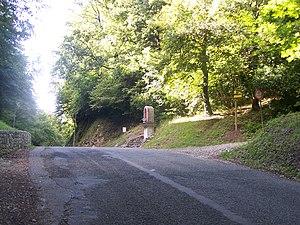
Route au col du Chat, direction Yenne, en Savoie.
Le col du Chat est un col situé en France, sur la commune de La Chapelle-du-Mont-du-Chat, dans le département français de la Savoie en région Auvergne-Rhône-Alpes. Il franchit le mont du Chat dans le massif du Jura, en surplomb du lac du Bourget face à la ville d'Aix-les-Bains.